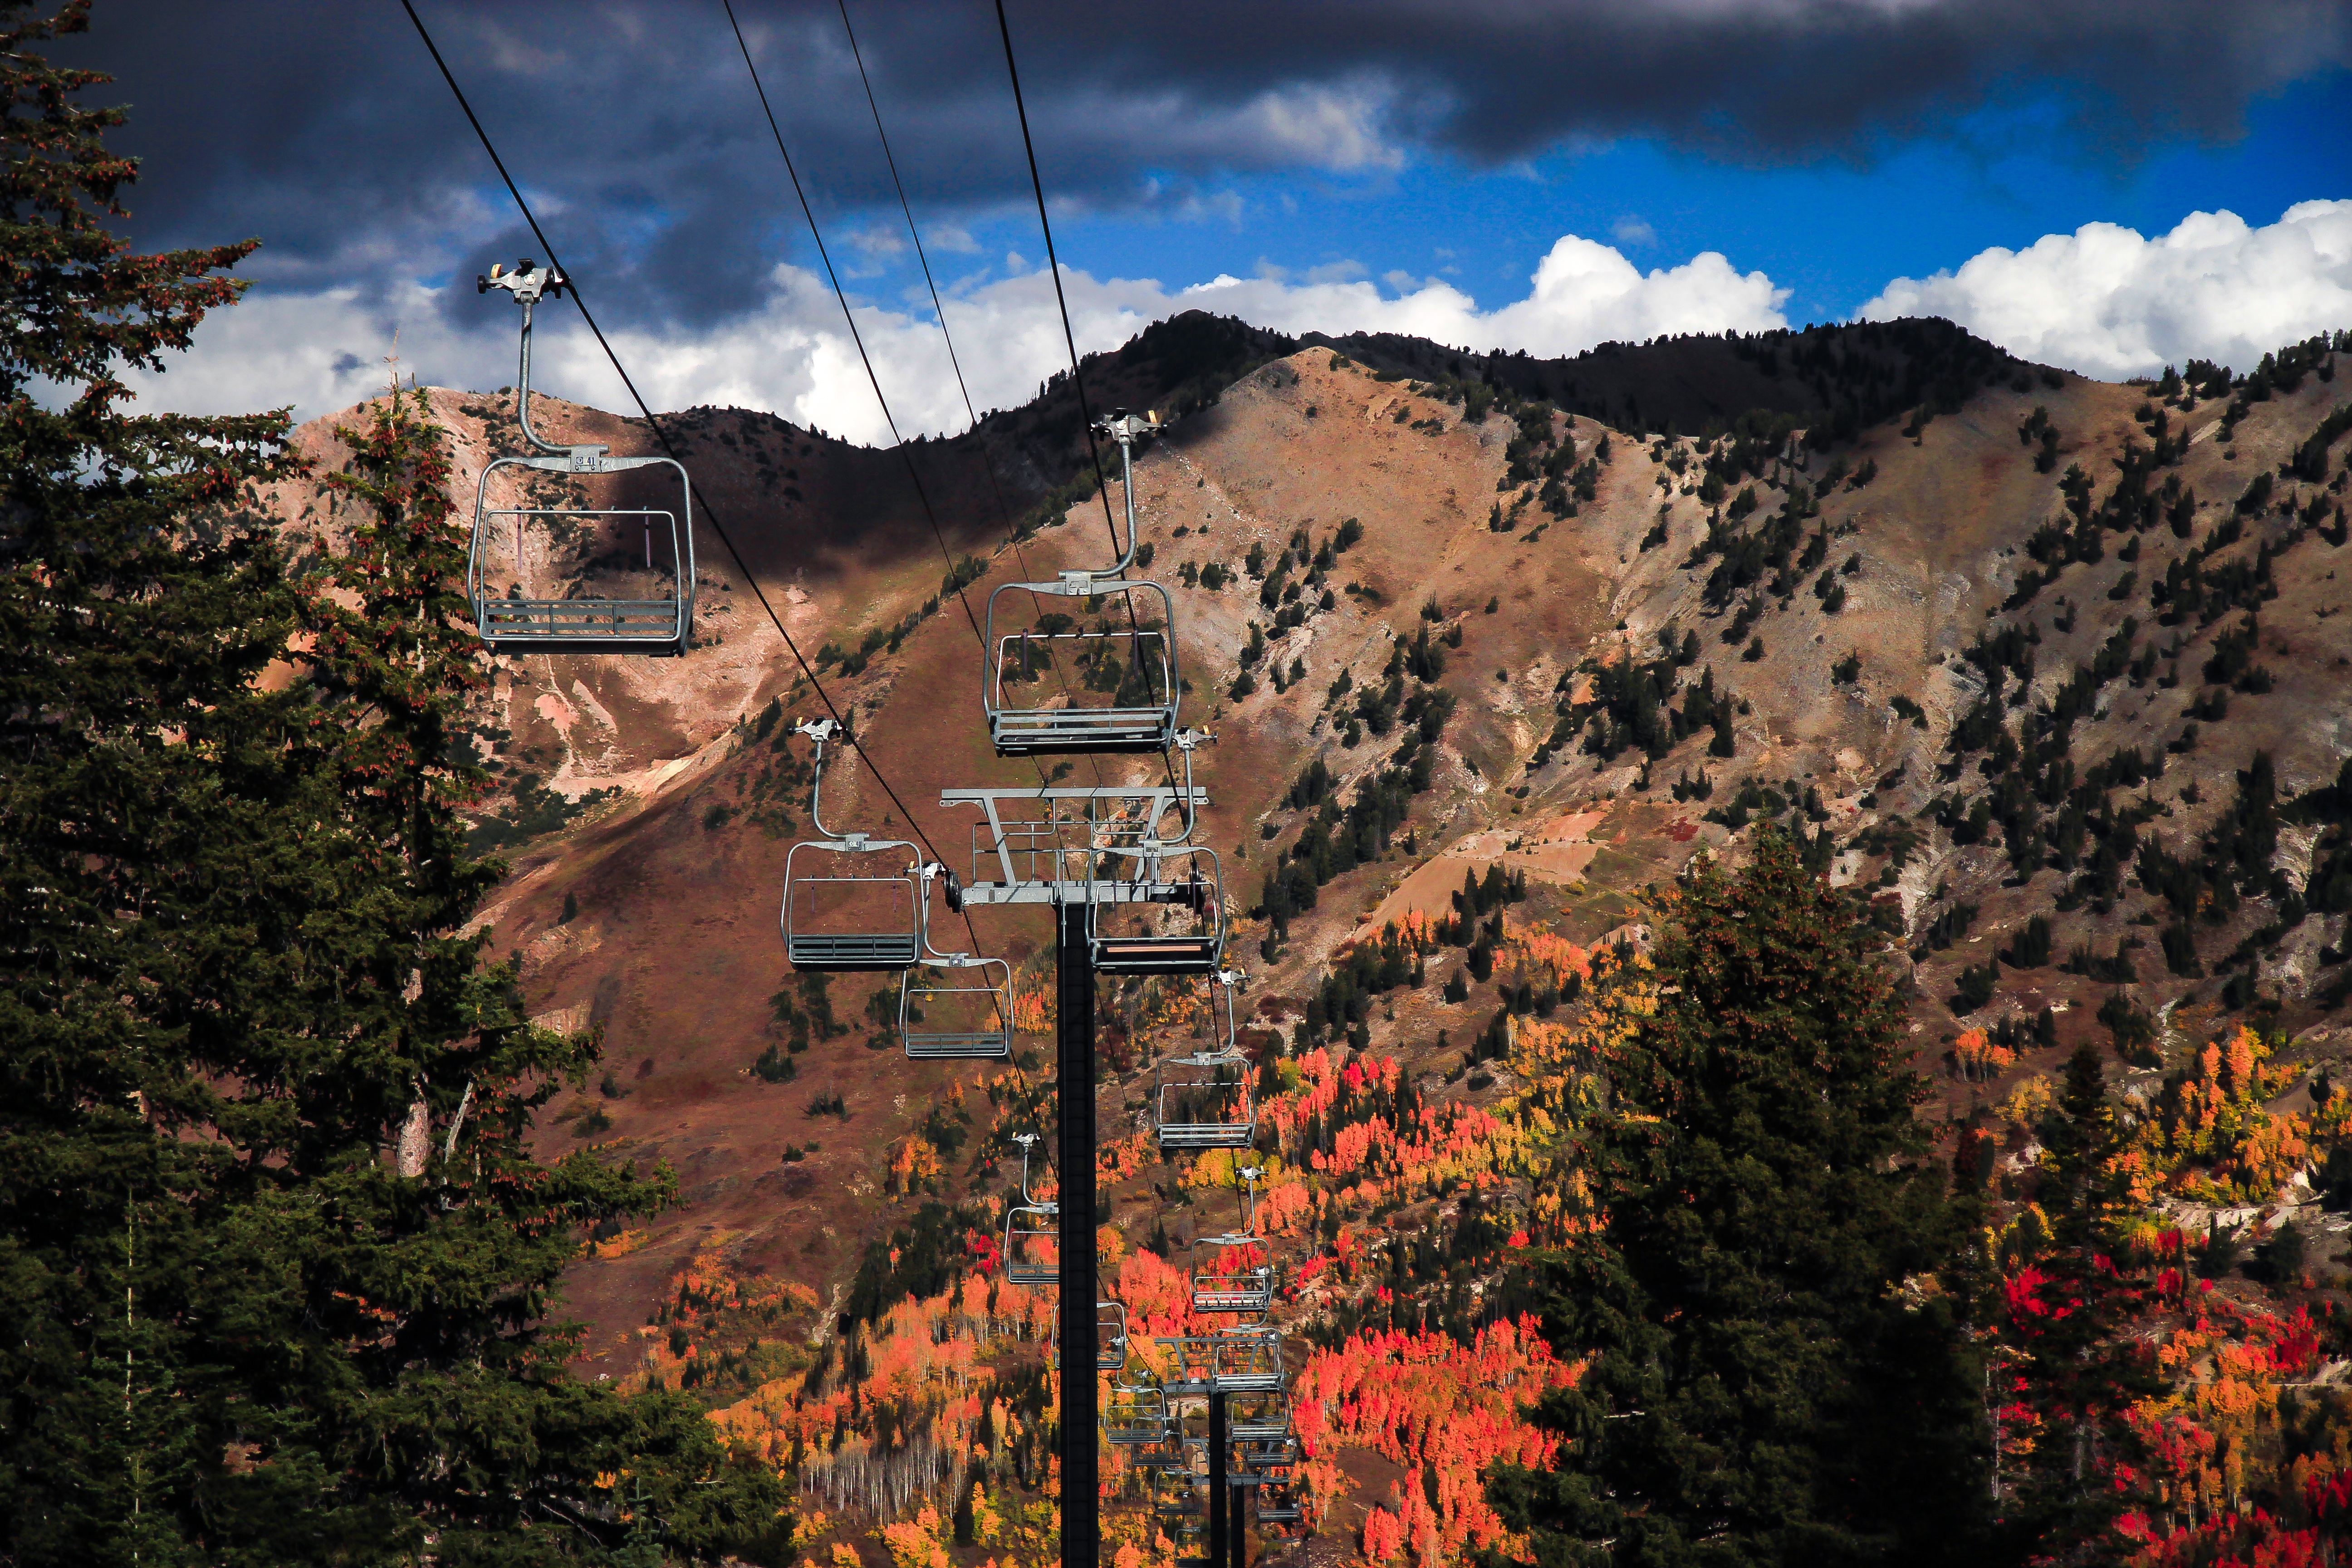
landscape, tree, nature, mountain, rope, plant, sky, leaf, flower, mountain range, travel, environment, high, scenic, autumn, season, trees, outdoors, clouds, conifers, pine trees, fir trees, woody plant, mountainous landforms